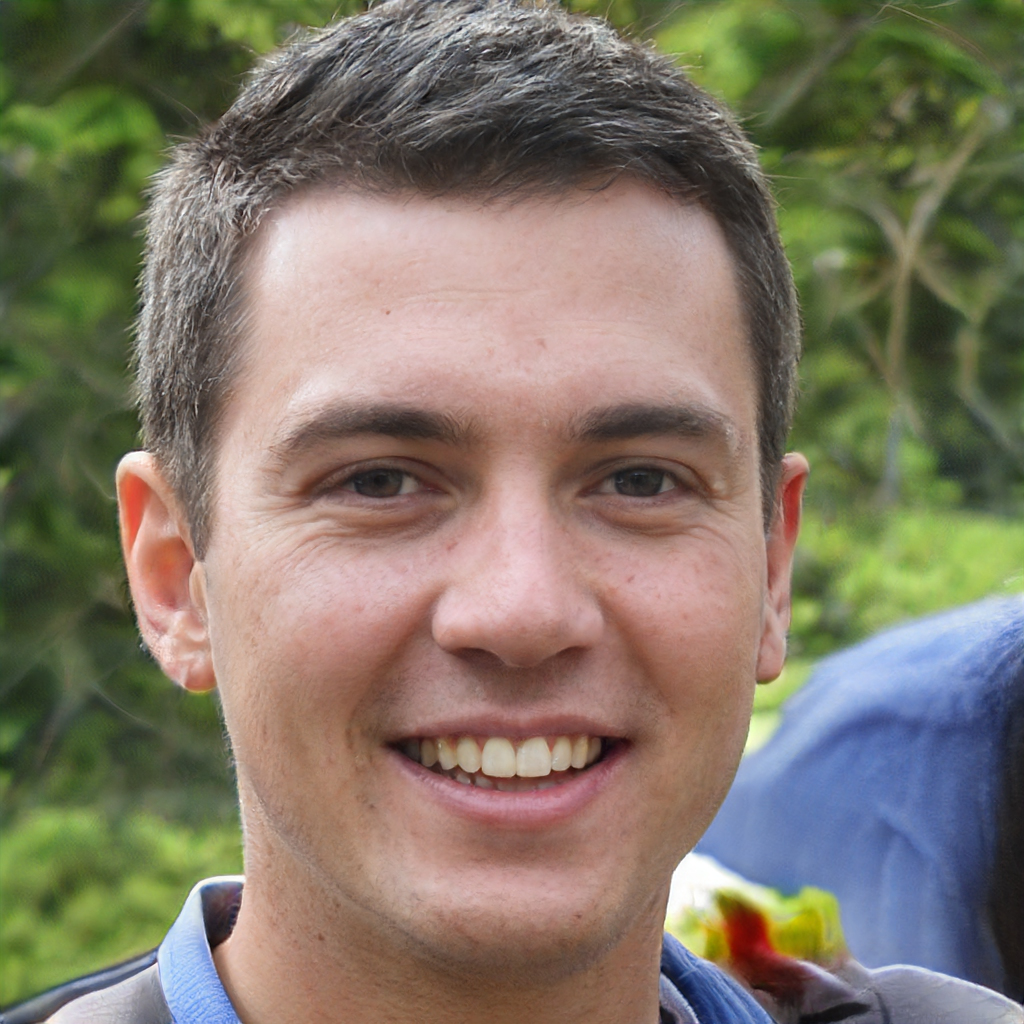
Gender: Male